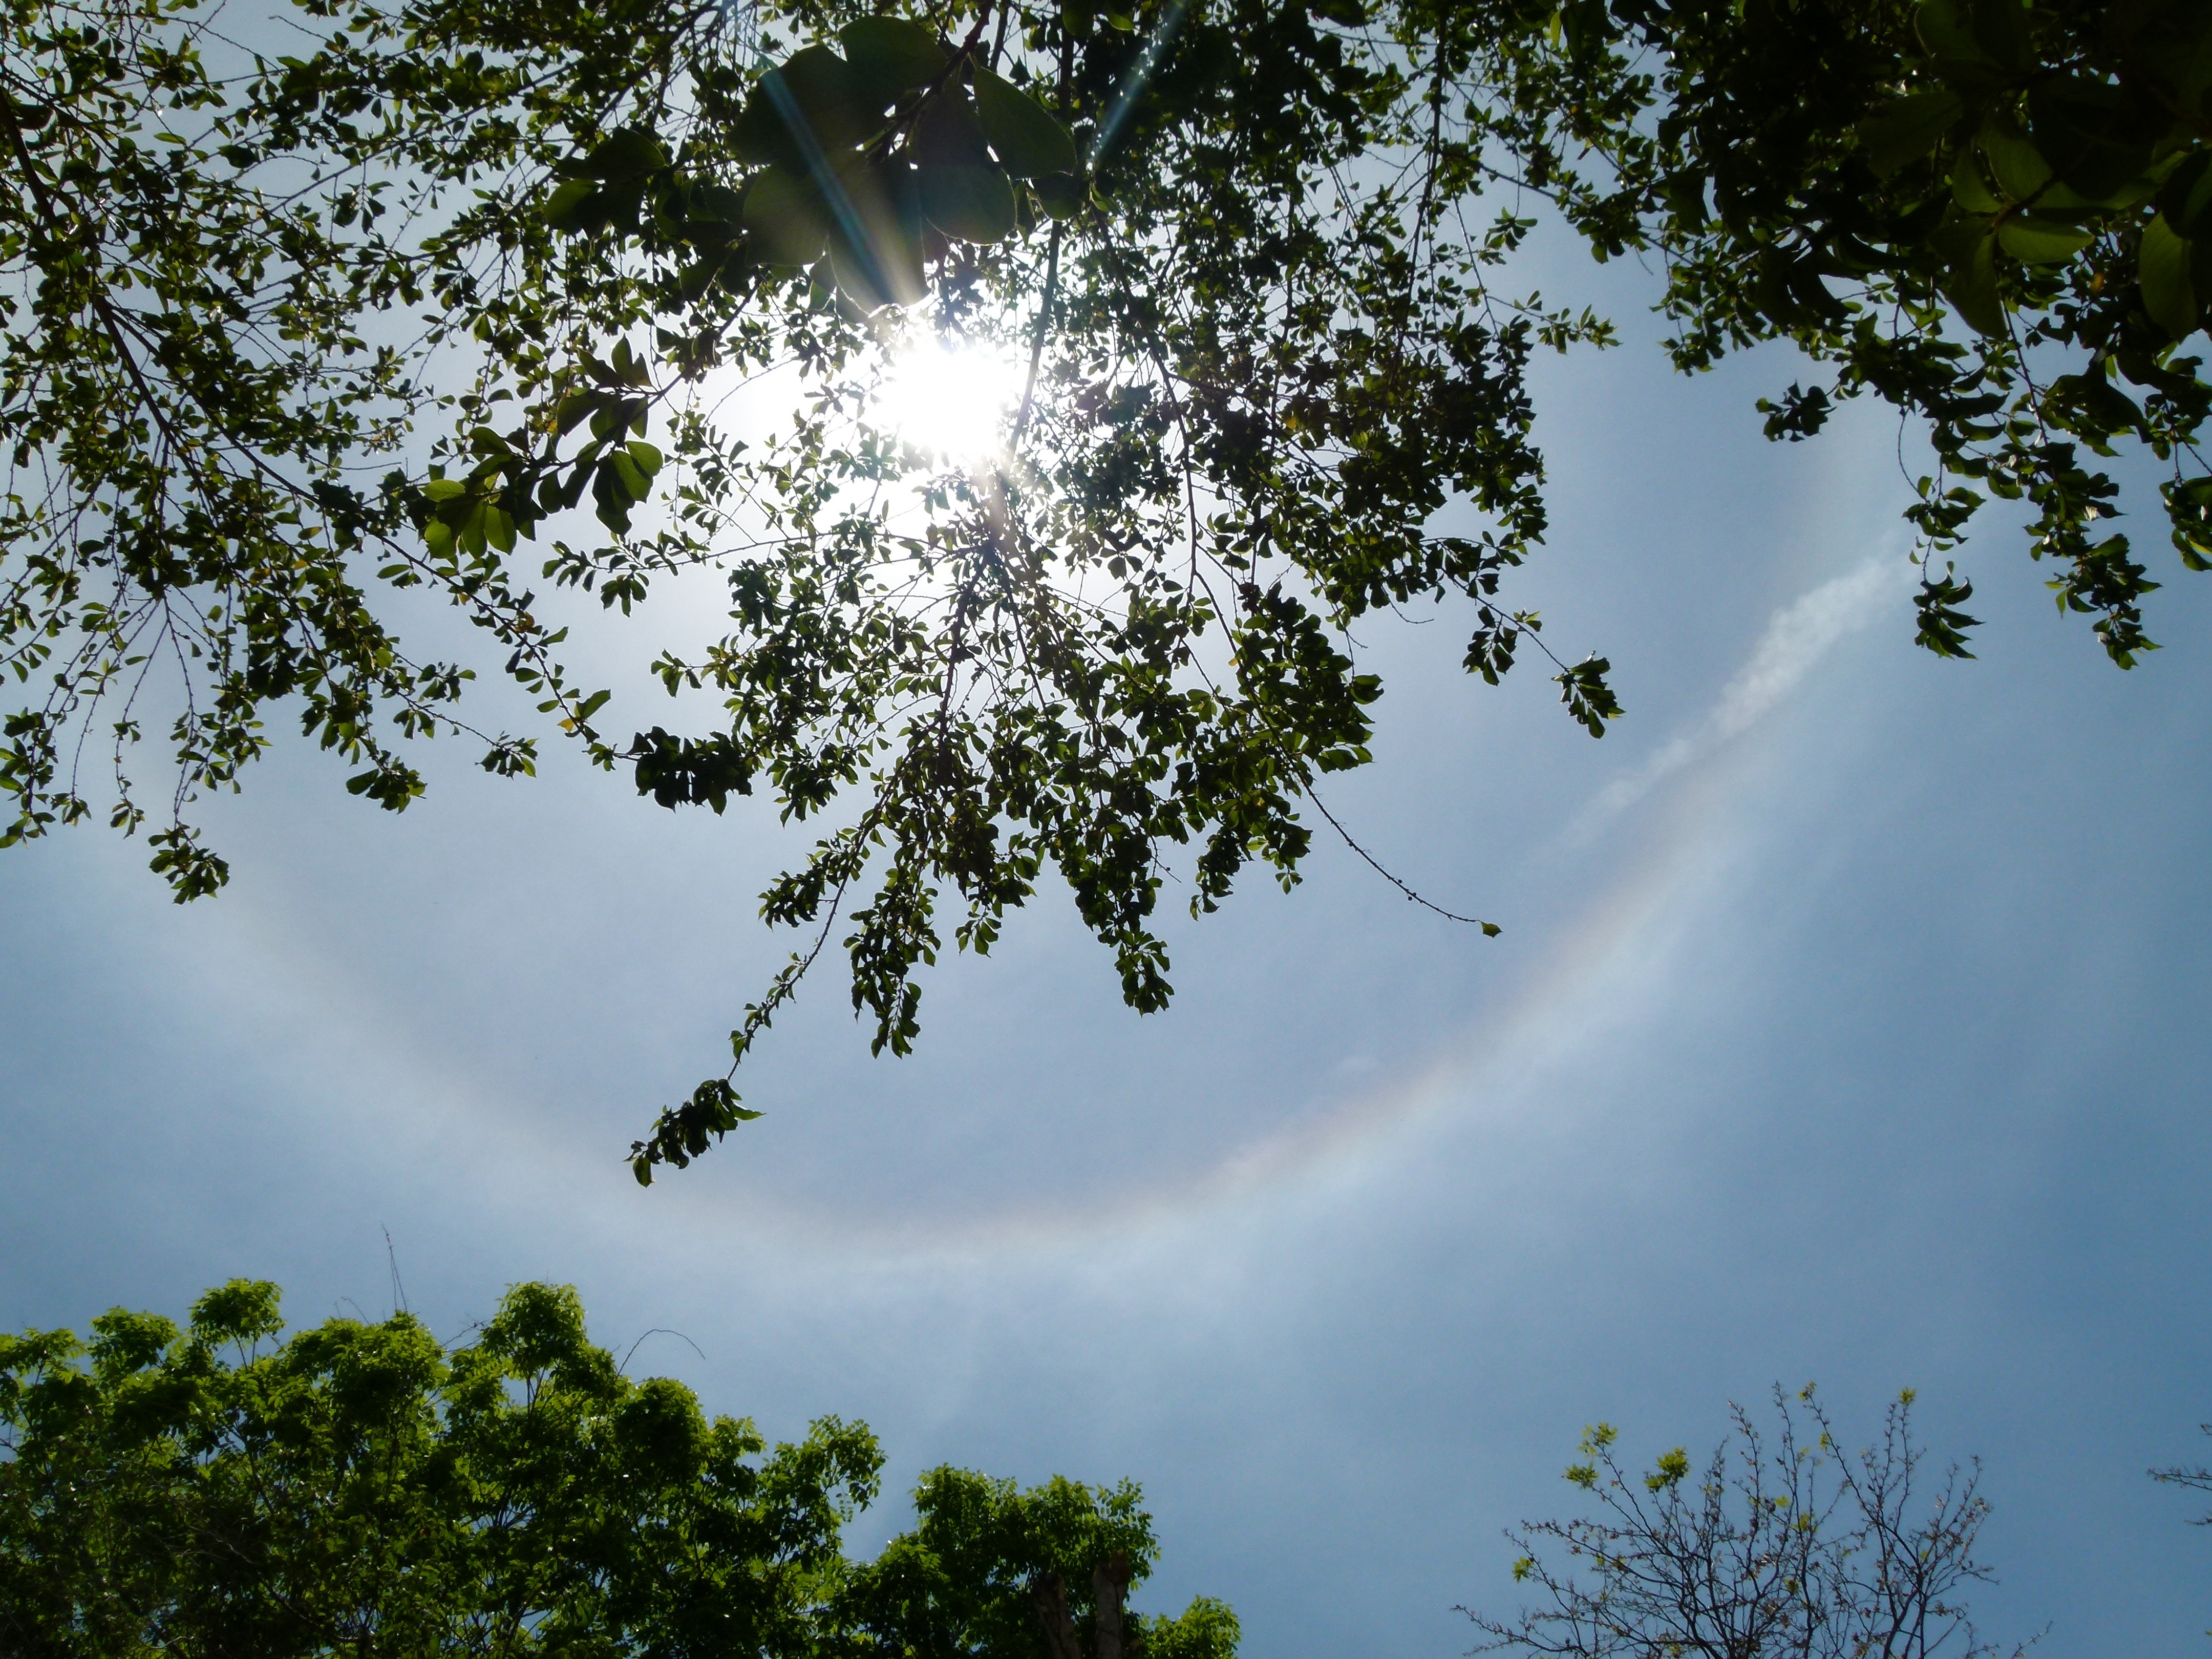
tree, nature, forest, grass, branch, light, cloud, plant, sky, sun, sunlight, morning, leaf, flower, green, reflection, autumn, lunch, caribbean, rarely, atmospheric phenomenon, atmosphere of earth, woody plant, sonnenhalo